Teresópolis

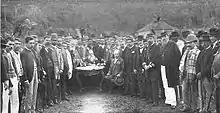
Founding of Teresopolis by then Governor of Rio de Janeiro, Francisco Portela on July 6, 1890.

Teresópolis is a Brazilian municipality located in the state of Rio de Janeiro, in a mountainous region known as "Região Serrana". The Serra dos Órgãos National Park lies partly within the city limits. The city is known as the home of the Brazil national football team, since it hosts CBF's training ground at Granja Comary.